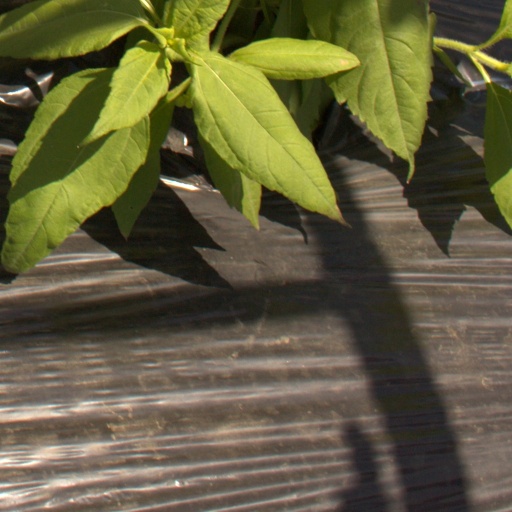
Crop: Jerusalem artichoke